Kingdom of Bohemia

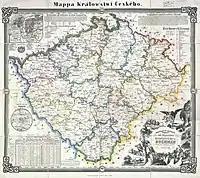
Administrative divisions of Bohemia in 1847

In 1740 the Prussian Army conquered Bohemian Silesia in the Silesian Wars and forced Maria Theresa in 1742 to cede the majority of Silesia, except the southernmost area with the duchies of Cieszyn, Krnov and Opava, to Prussia. In 1756 Prussian King Frederick II faced an enemy coalition led by Austria, when Maria Theresa was preparing for war with Prussia to reclaim Silesia. The Prussian army conquered Saxony and in 1757 invaded Bohemia. In the Battle of Prague (1757) they defeated the Habsburgs and subsequently occupied Prague. More than one quarter of Prague was destroyed and the St. Vitus Cathedral suffered heavy damage. In the Battle of Kolín, however, Frederick lost and had to vacate Prague and retreat from Bohemia.